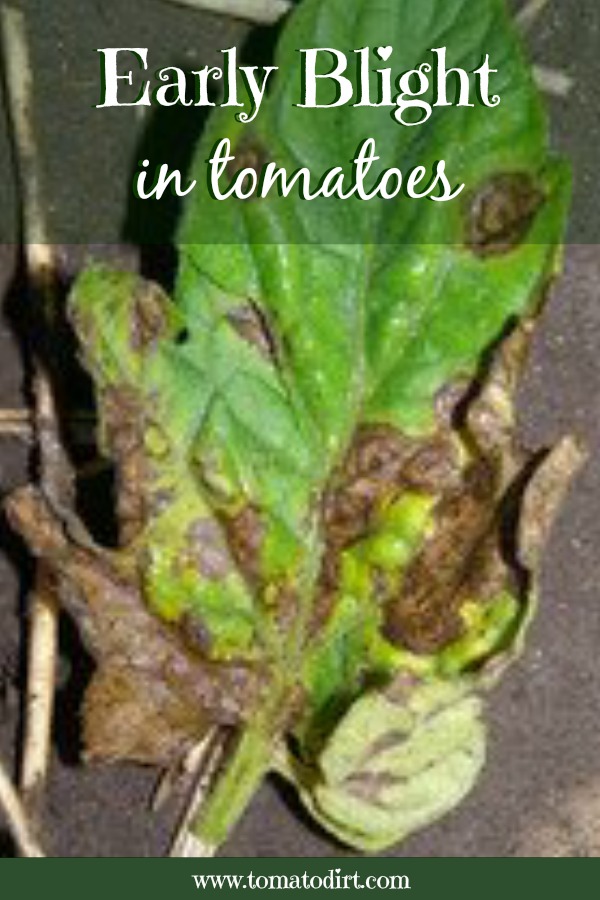
Labels: Tomato Early blight leaf